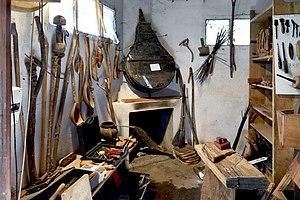
Vezzani est une commune française située dans la circonscription départementale de la Haute-Corse et le territoire de la collectivité de Corse. Elle appartient à l'ancienne piève de Castello.